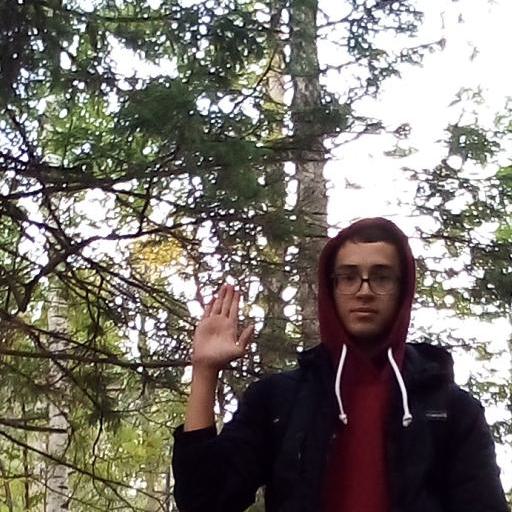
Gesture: stop